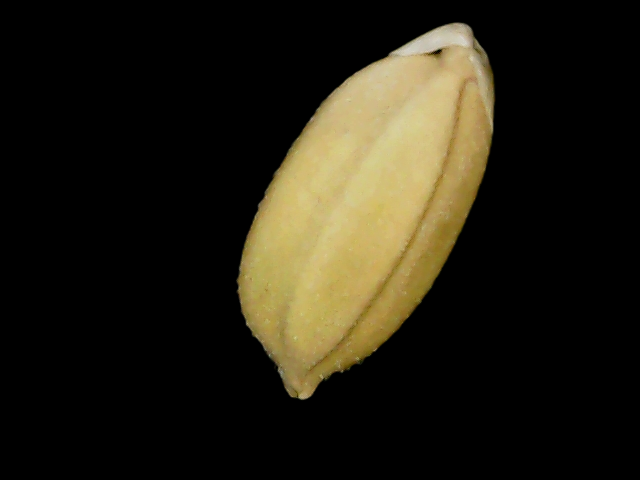
Rice variety: Binadhan08